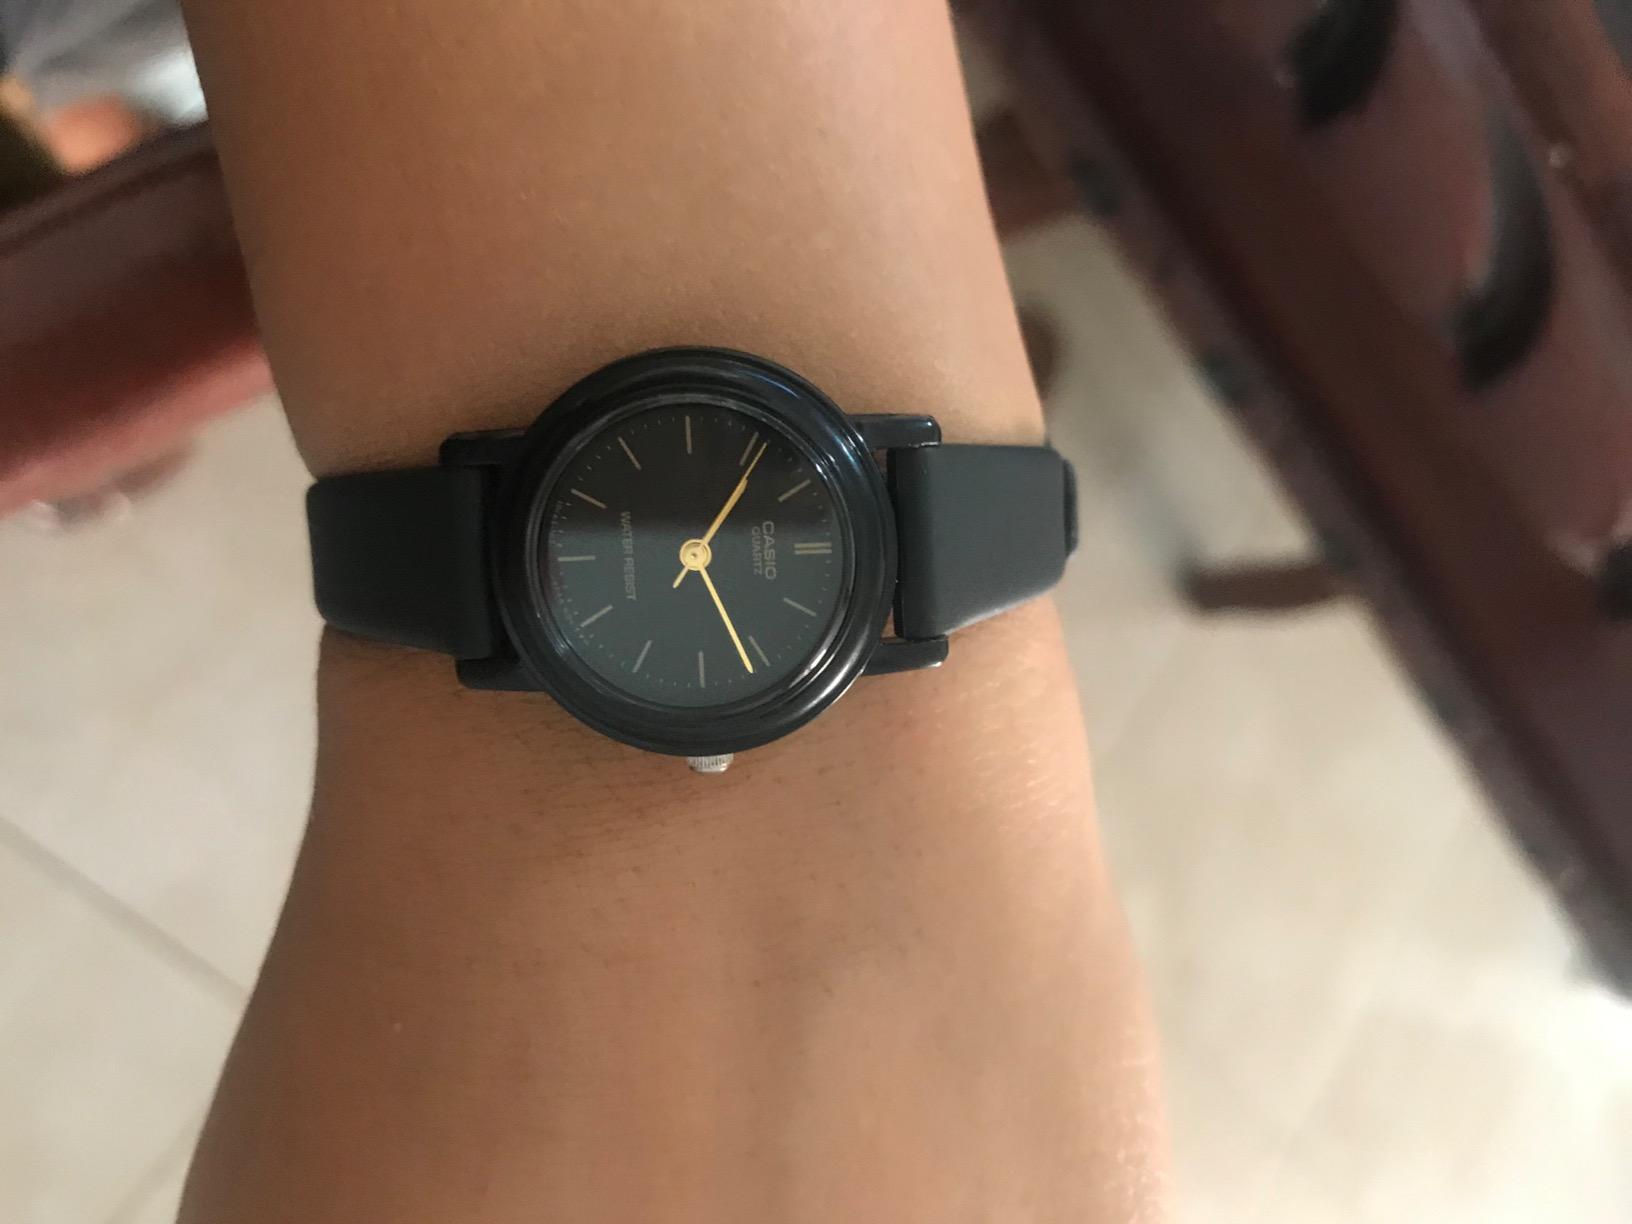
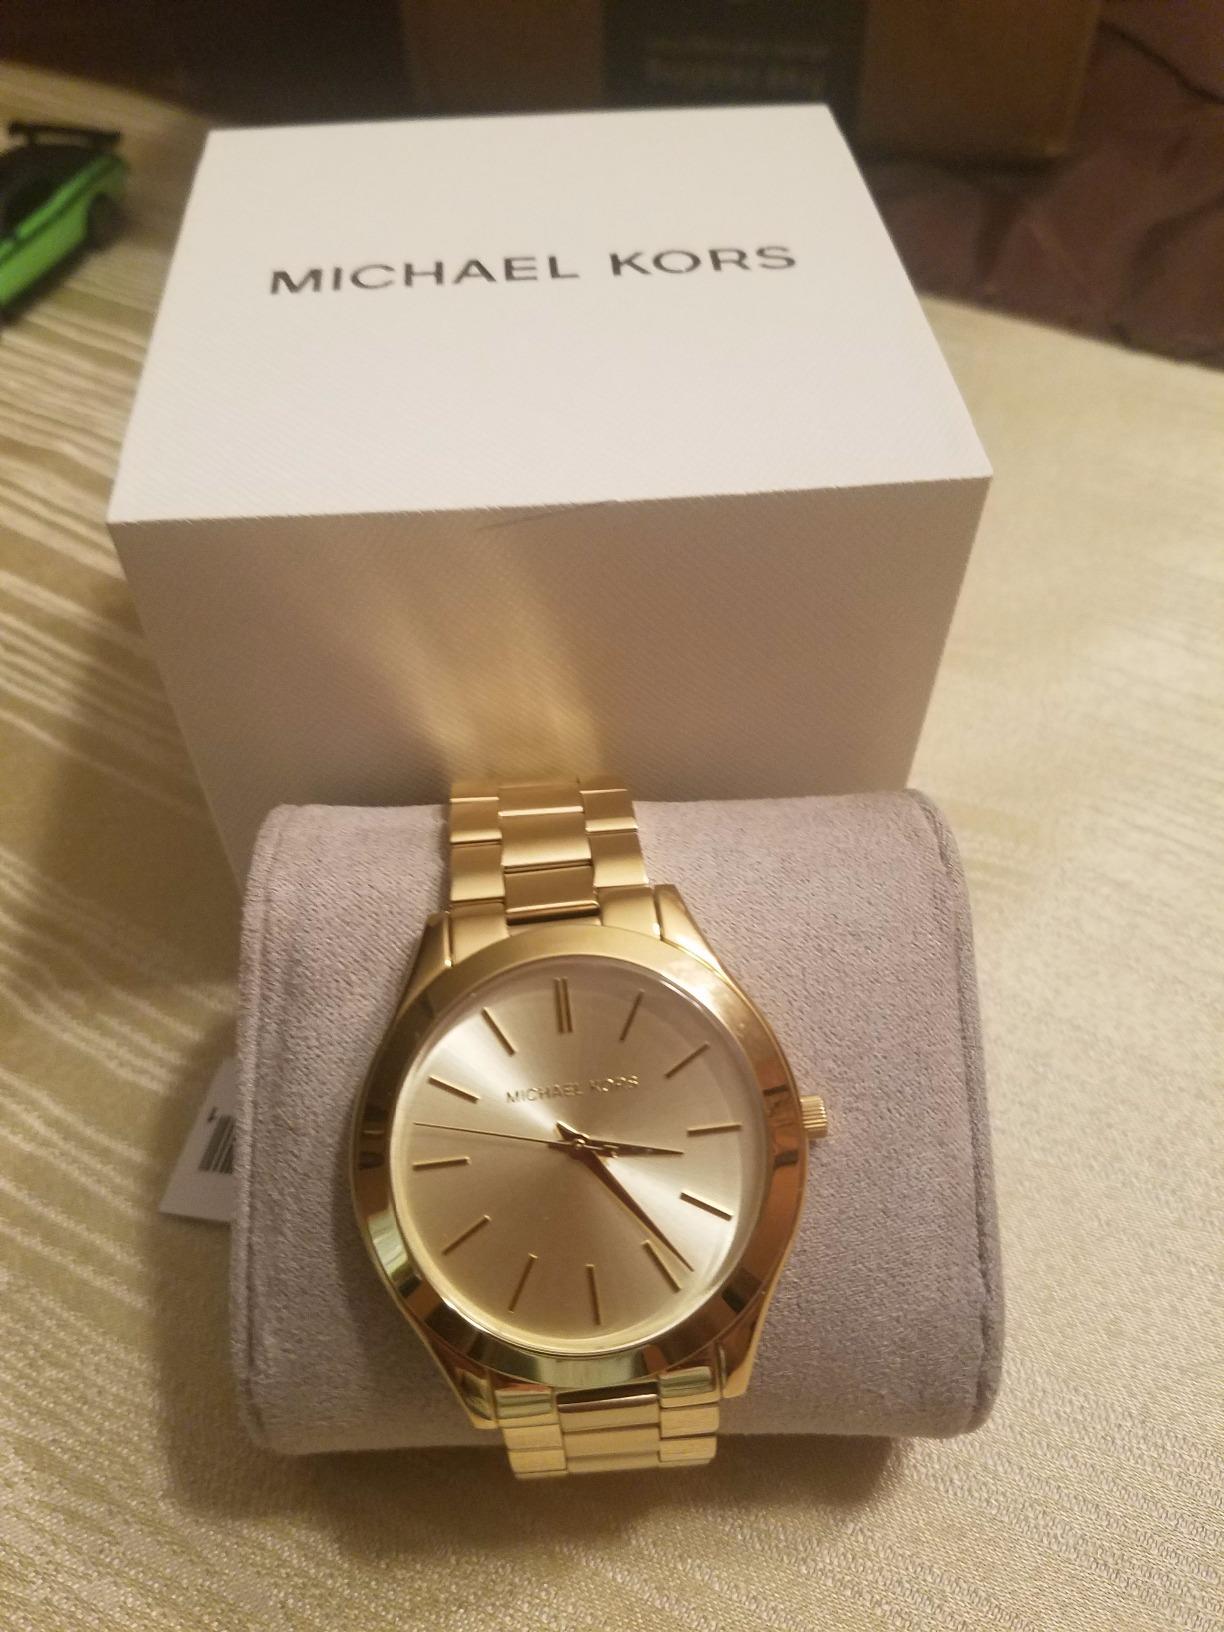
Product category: accessories_watch
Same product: no